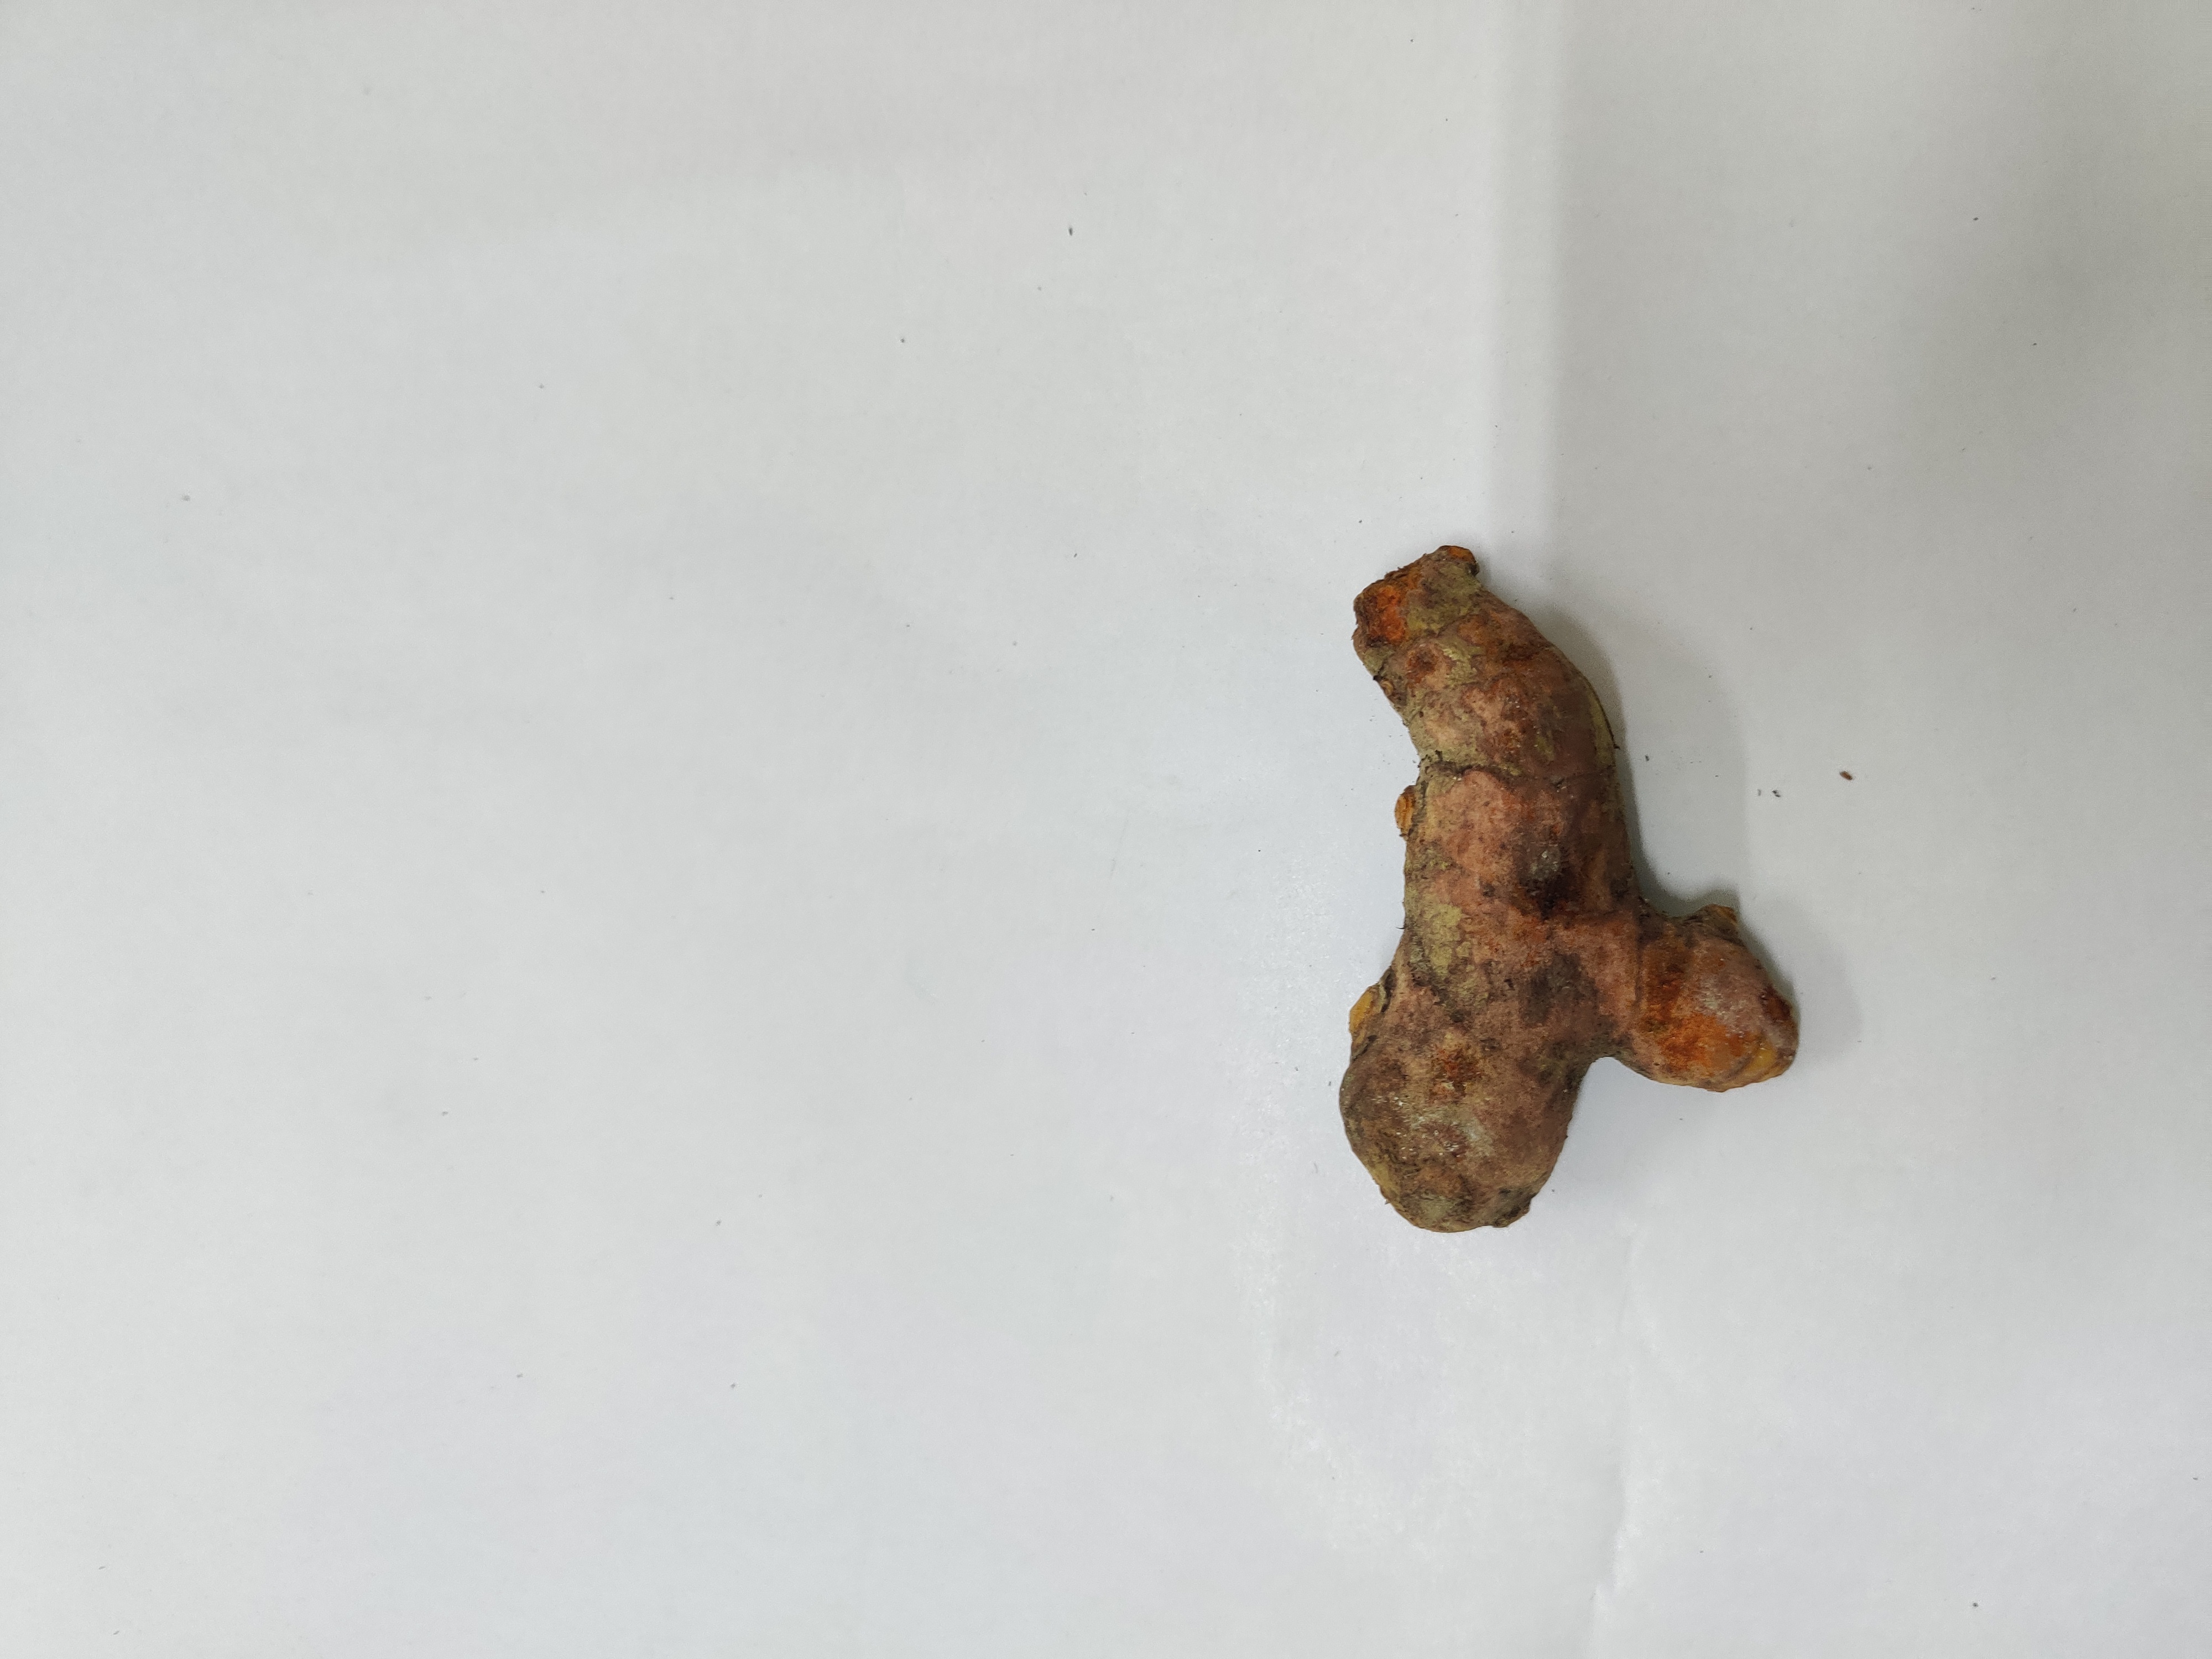
Crop: Turmeric
Condition: Damaged